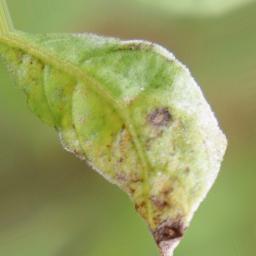
Label: powdery mildew